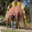
Label: dinosaur